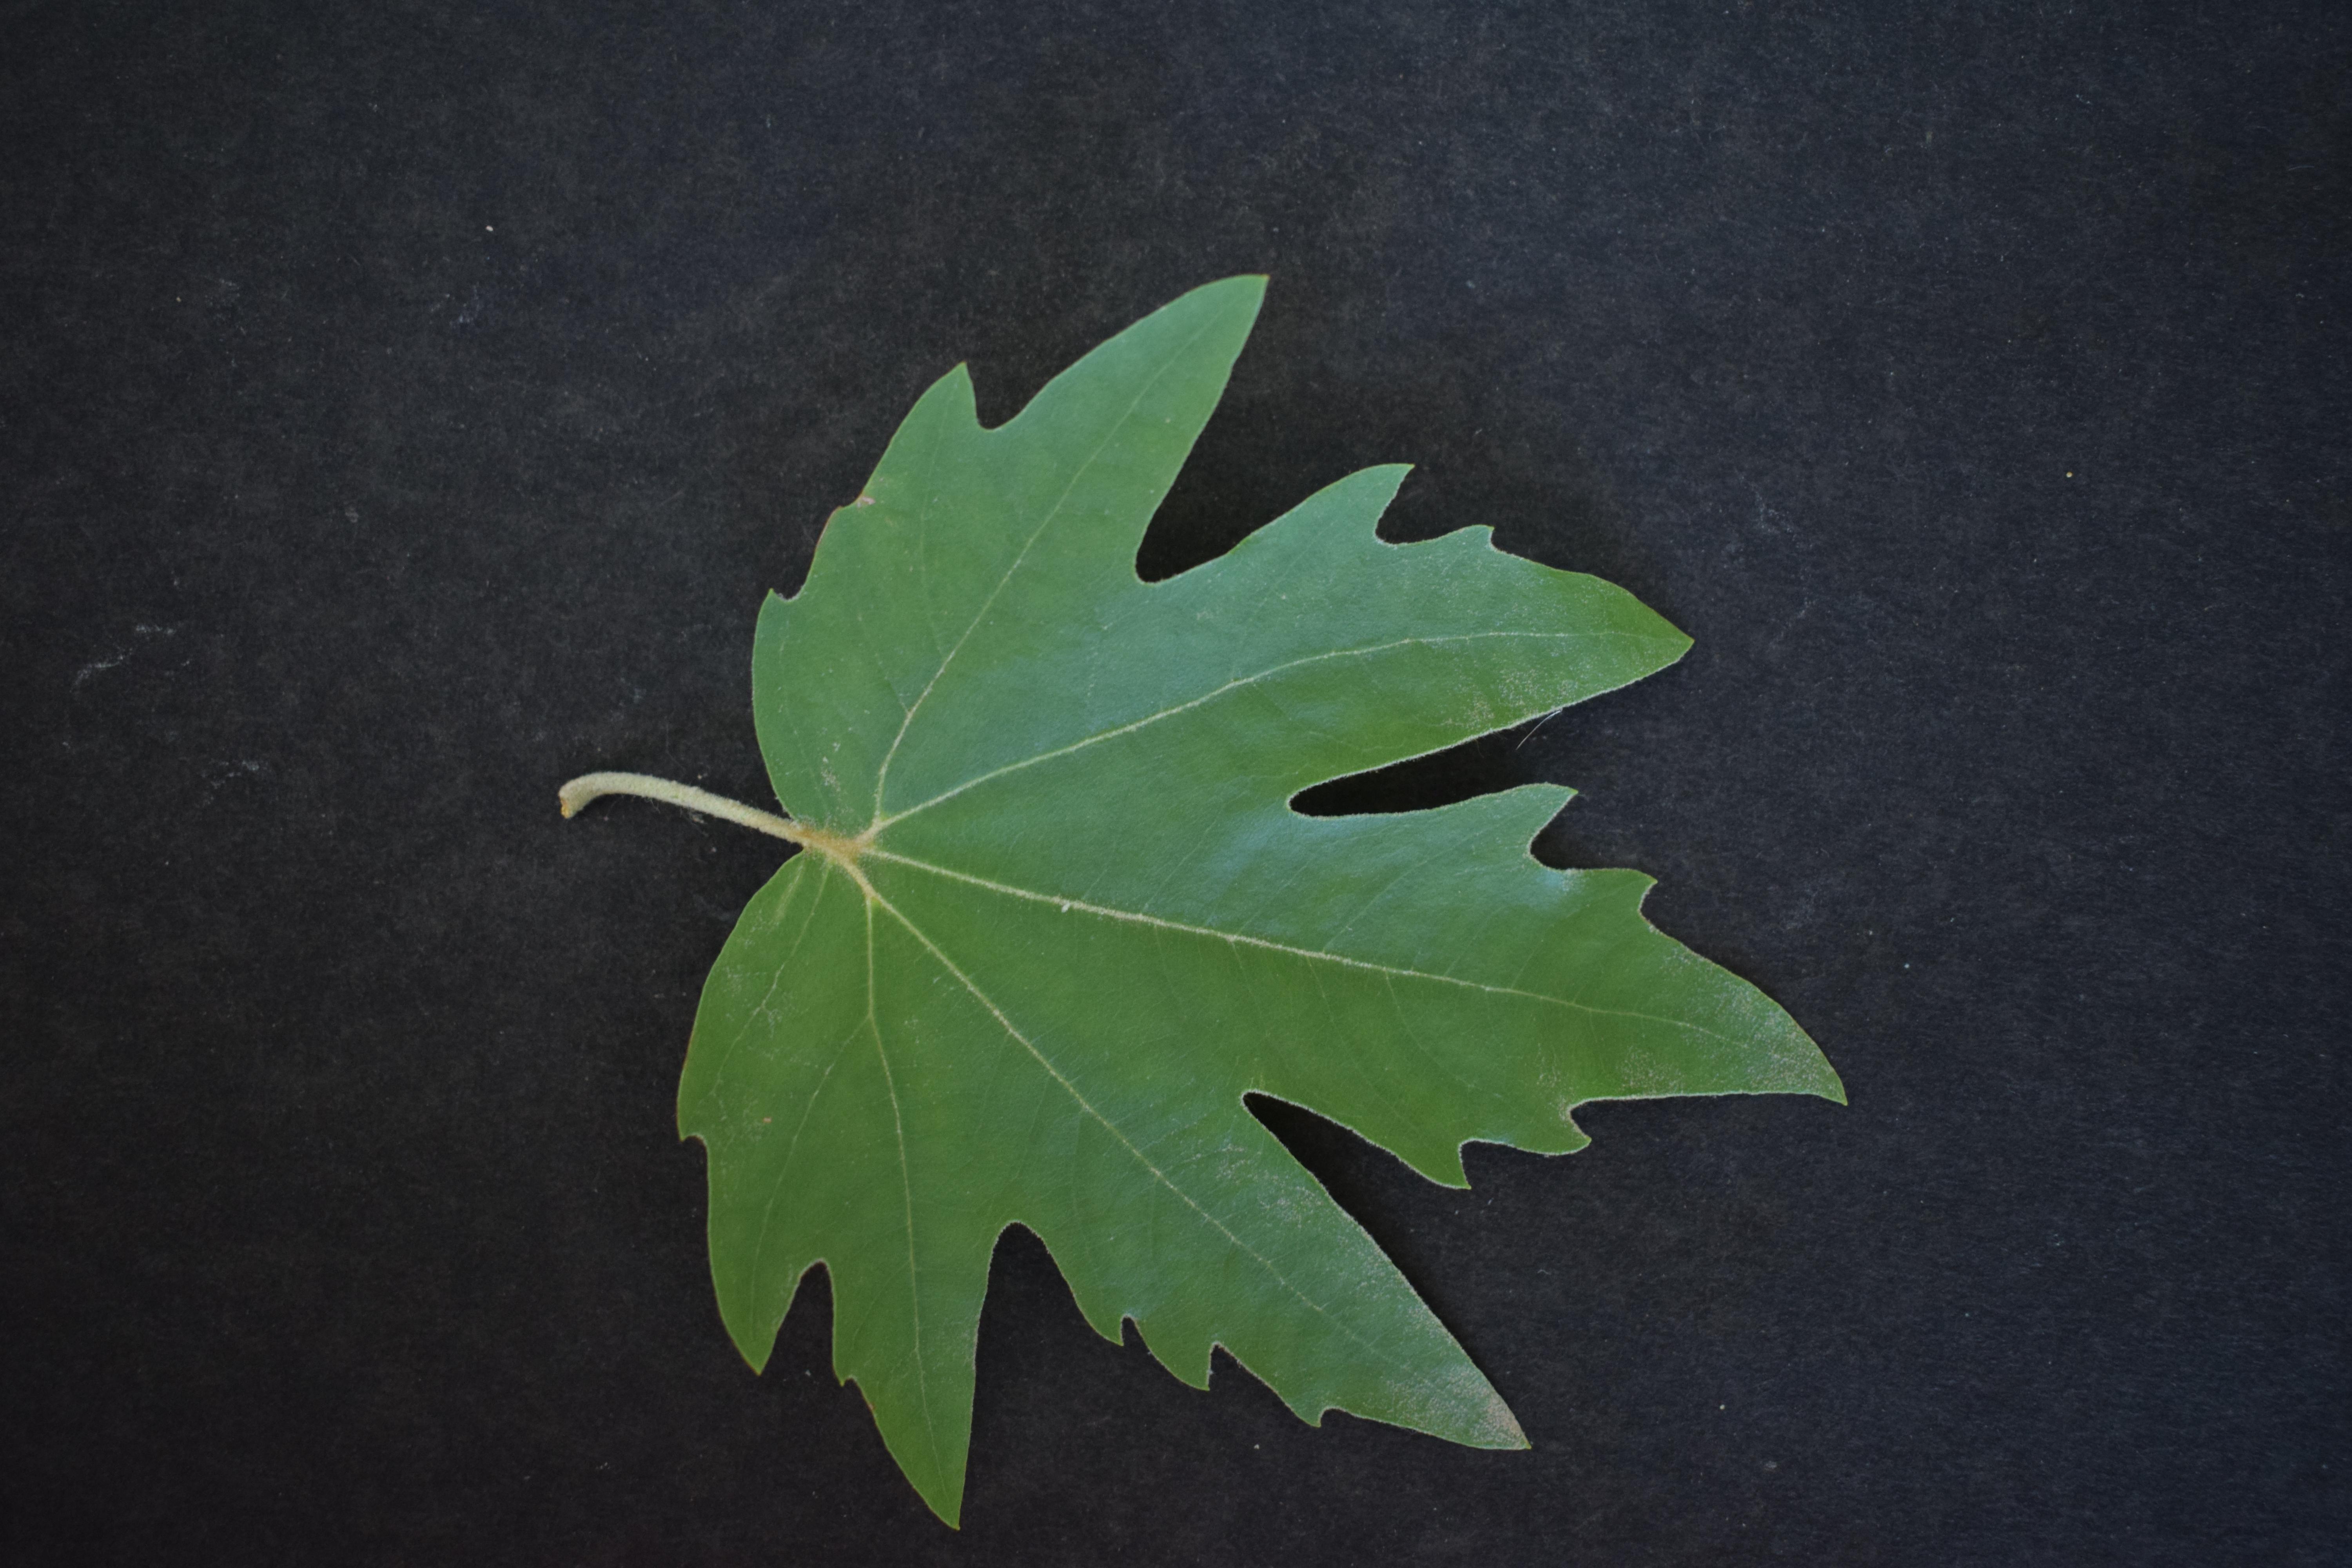
Plant species: Chinar